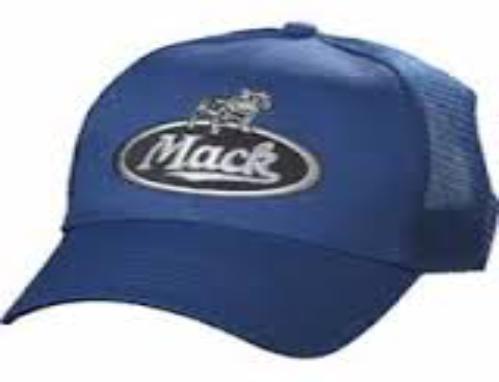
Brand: Mack & Dave's Department Store
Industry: Others